Bernadette Armiger

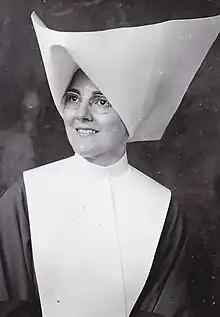
Armiger wearing the cornette that she and other Daughters of Charity nurses and sisters wore. Image provided by the Archivist of the Daughters of Charity, Emmitsburg, Maryland.

She entered the Daughters of Charity right after high school, on September 14, 1933. Before deciding on a nursing career, she spent 10 years teaching in Catholic primary grade schools, St. Francis School in Staunton, Virginia, and Lourdes School in Utica, Maryland. She completed her basic nursing training at Providence Hospital in Washington, DC, founded by the Daughters of Charity. Her first assignment was as a clinical instructor of student nurses. A fellow nurse recalled, "She put a high priority on the academic and technological preparation of the professional nurse who would literally be entrusted with the lives of many... in order to meet the total needs of ill, discouraged, frightened, or hurting people." She gave people cards with the saying, "...thus we will merrily meet in heaven..."